Llanymynech railway station

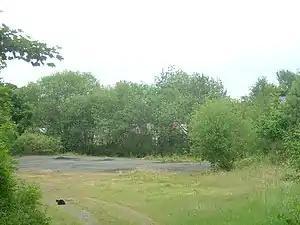
The former goods yard of Llanymynech railway station

Llanymynech railway station was an important junction station on the Cambrian Railways mainline from Welshpool, Powys to Oswestry, Shropshire, serving the village of Llanymynech which is partly situated in Shropshire, England and partly in Powys, Wales.